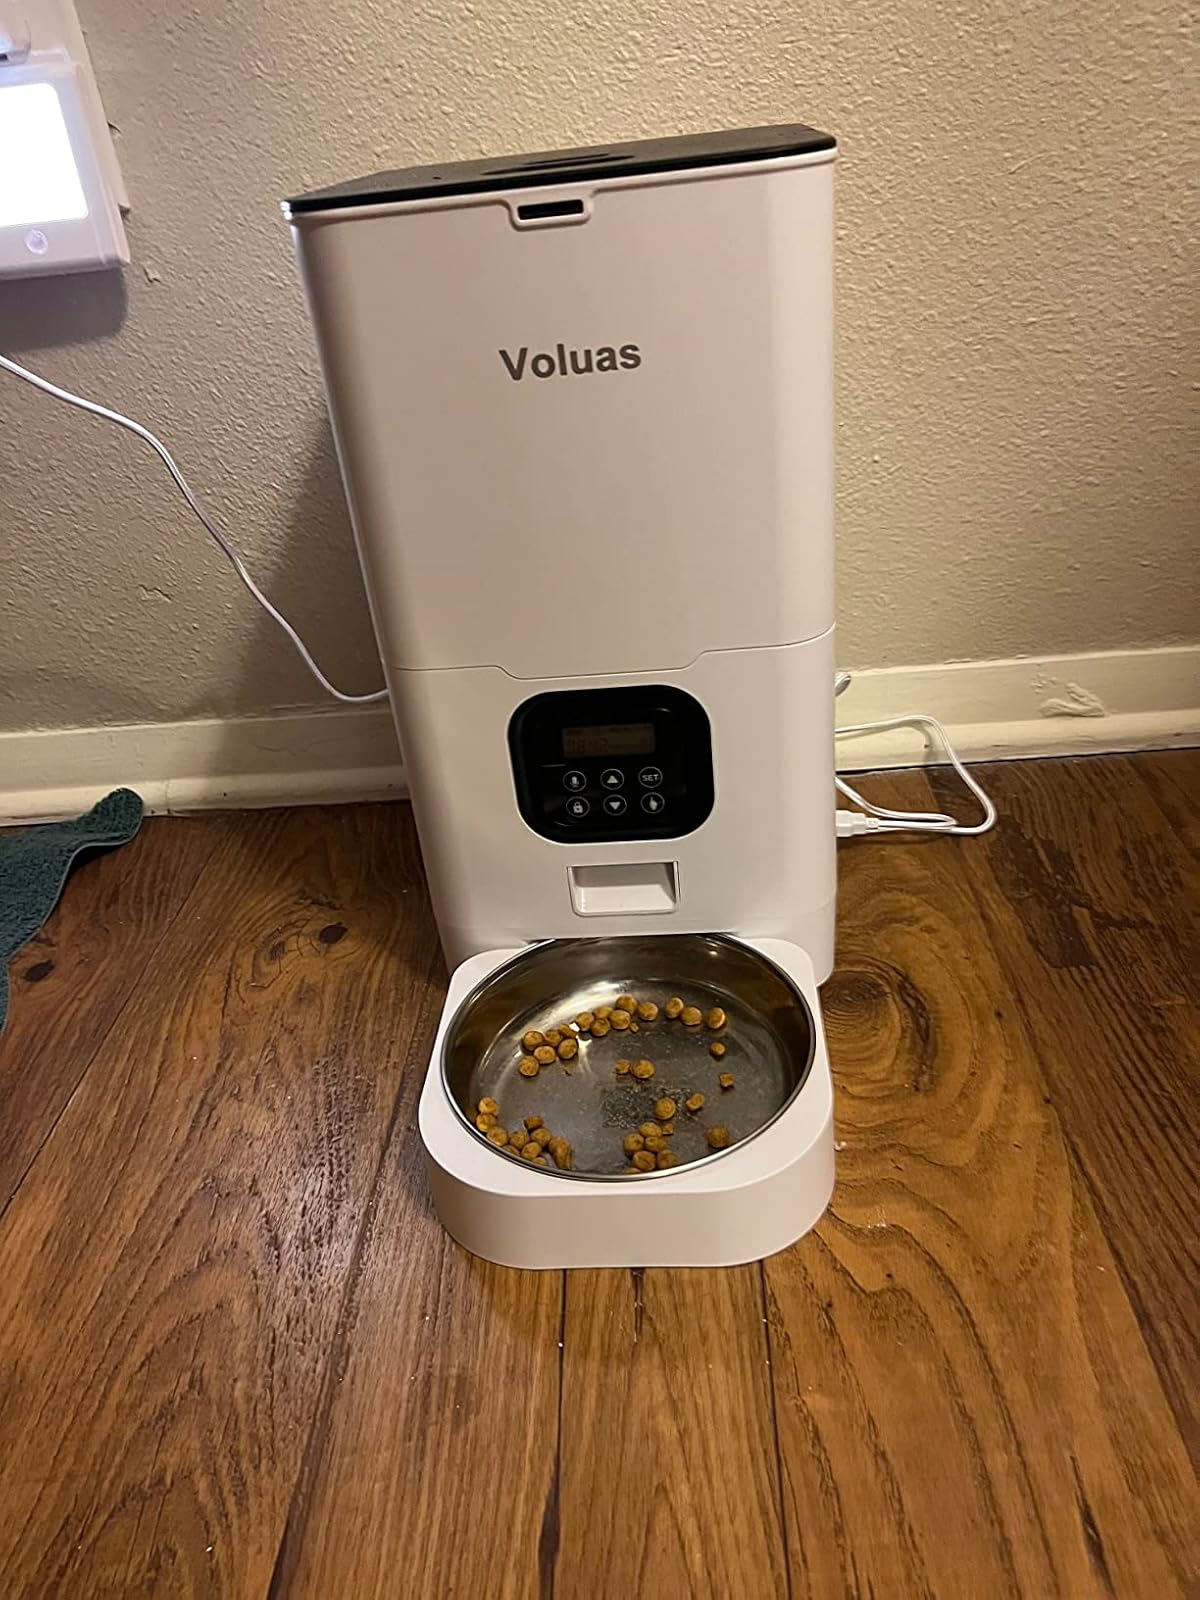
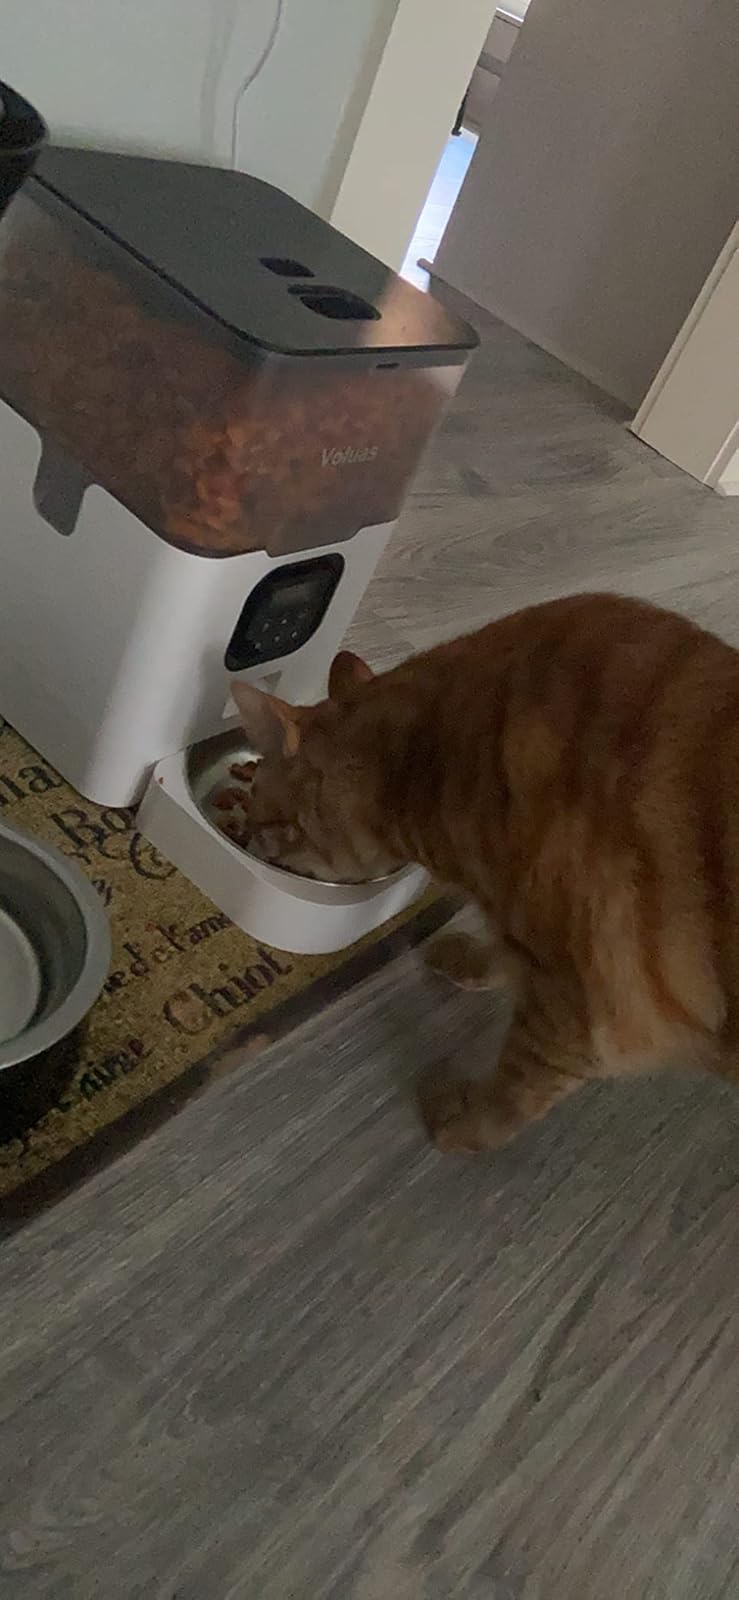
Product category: items_feeder
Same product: no